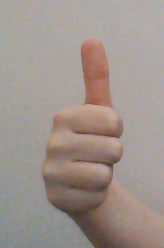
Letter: aleff